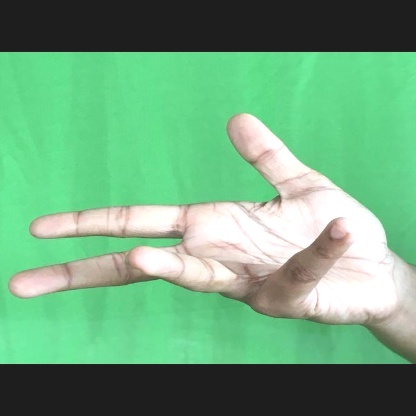
Mudra: Alapadmam